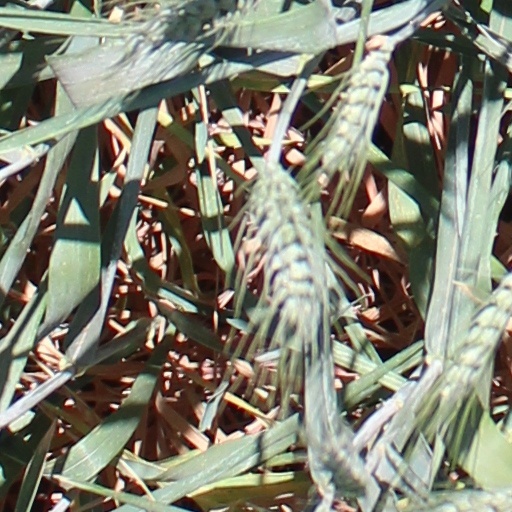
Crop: wheat